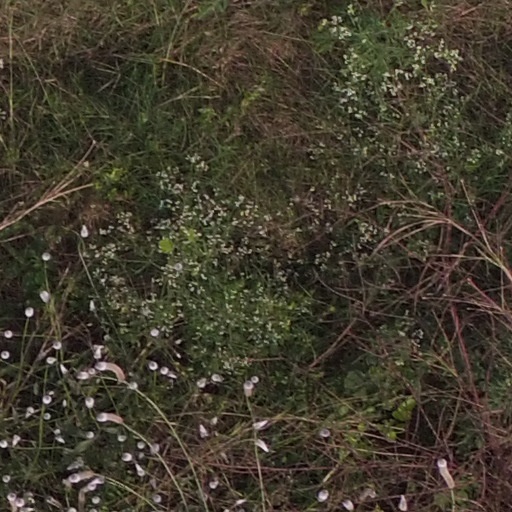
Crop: maize; corn